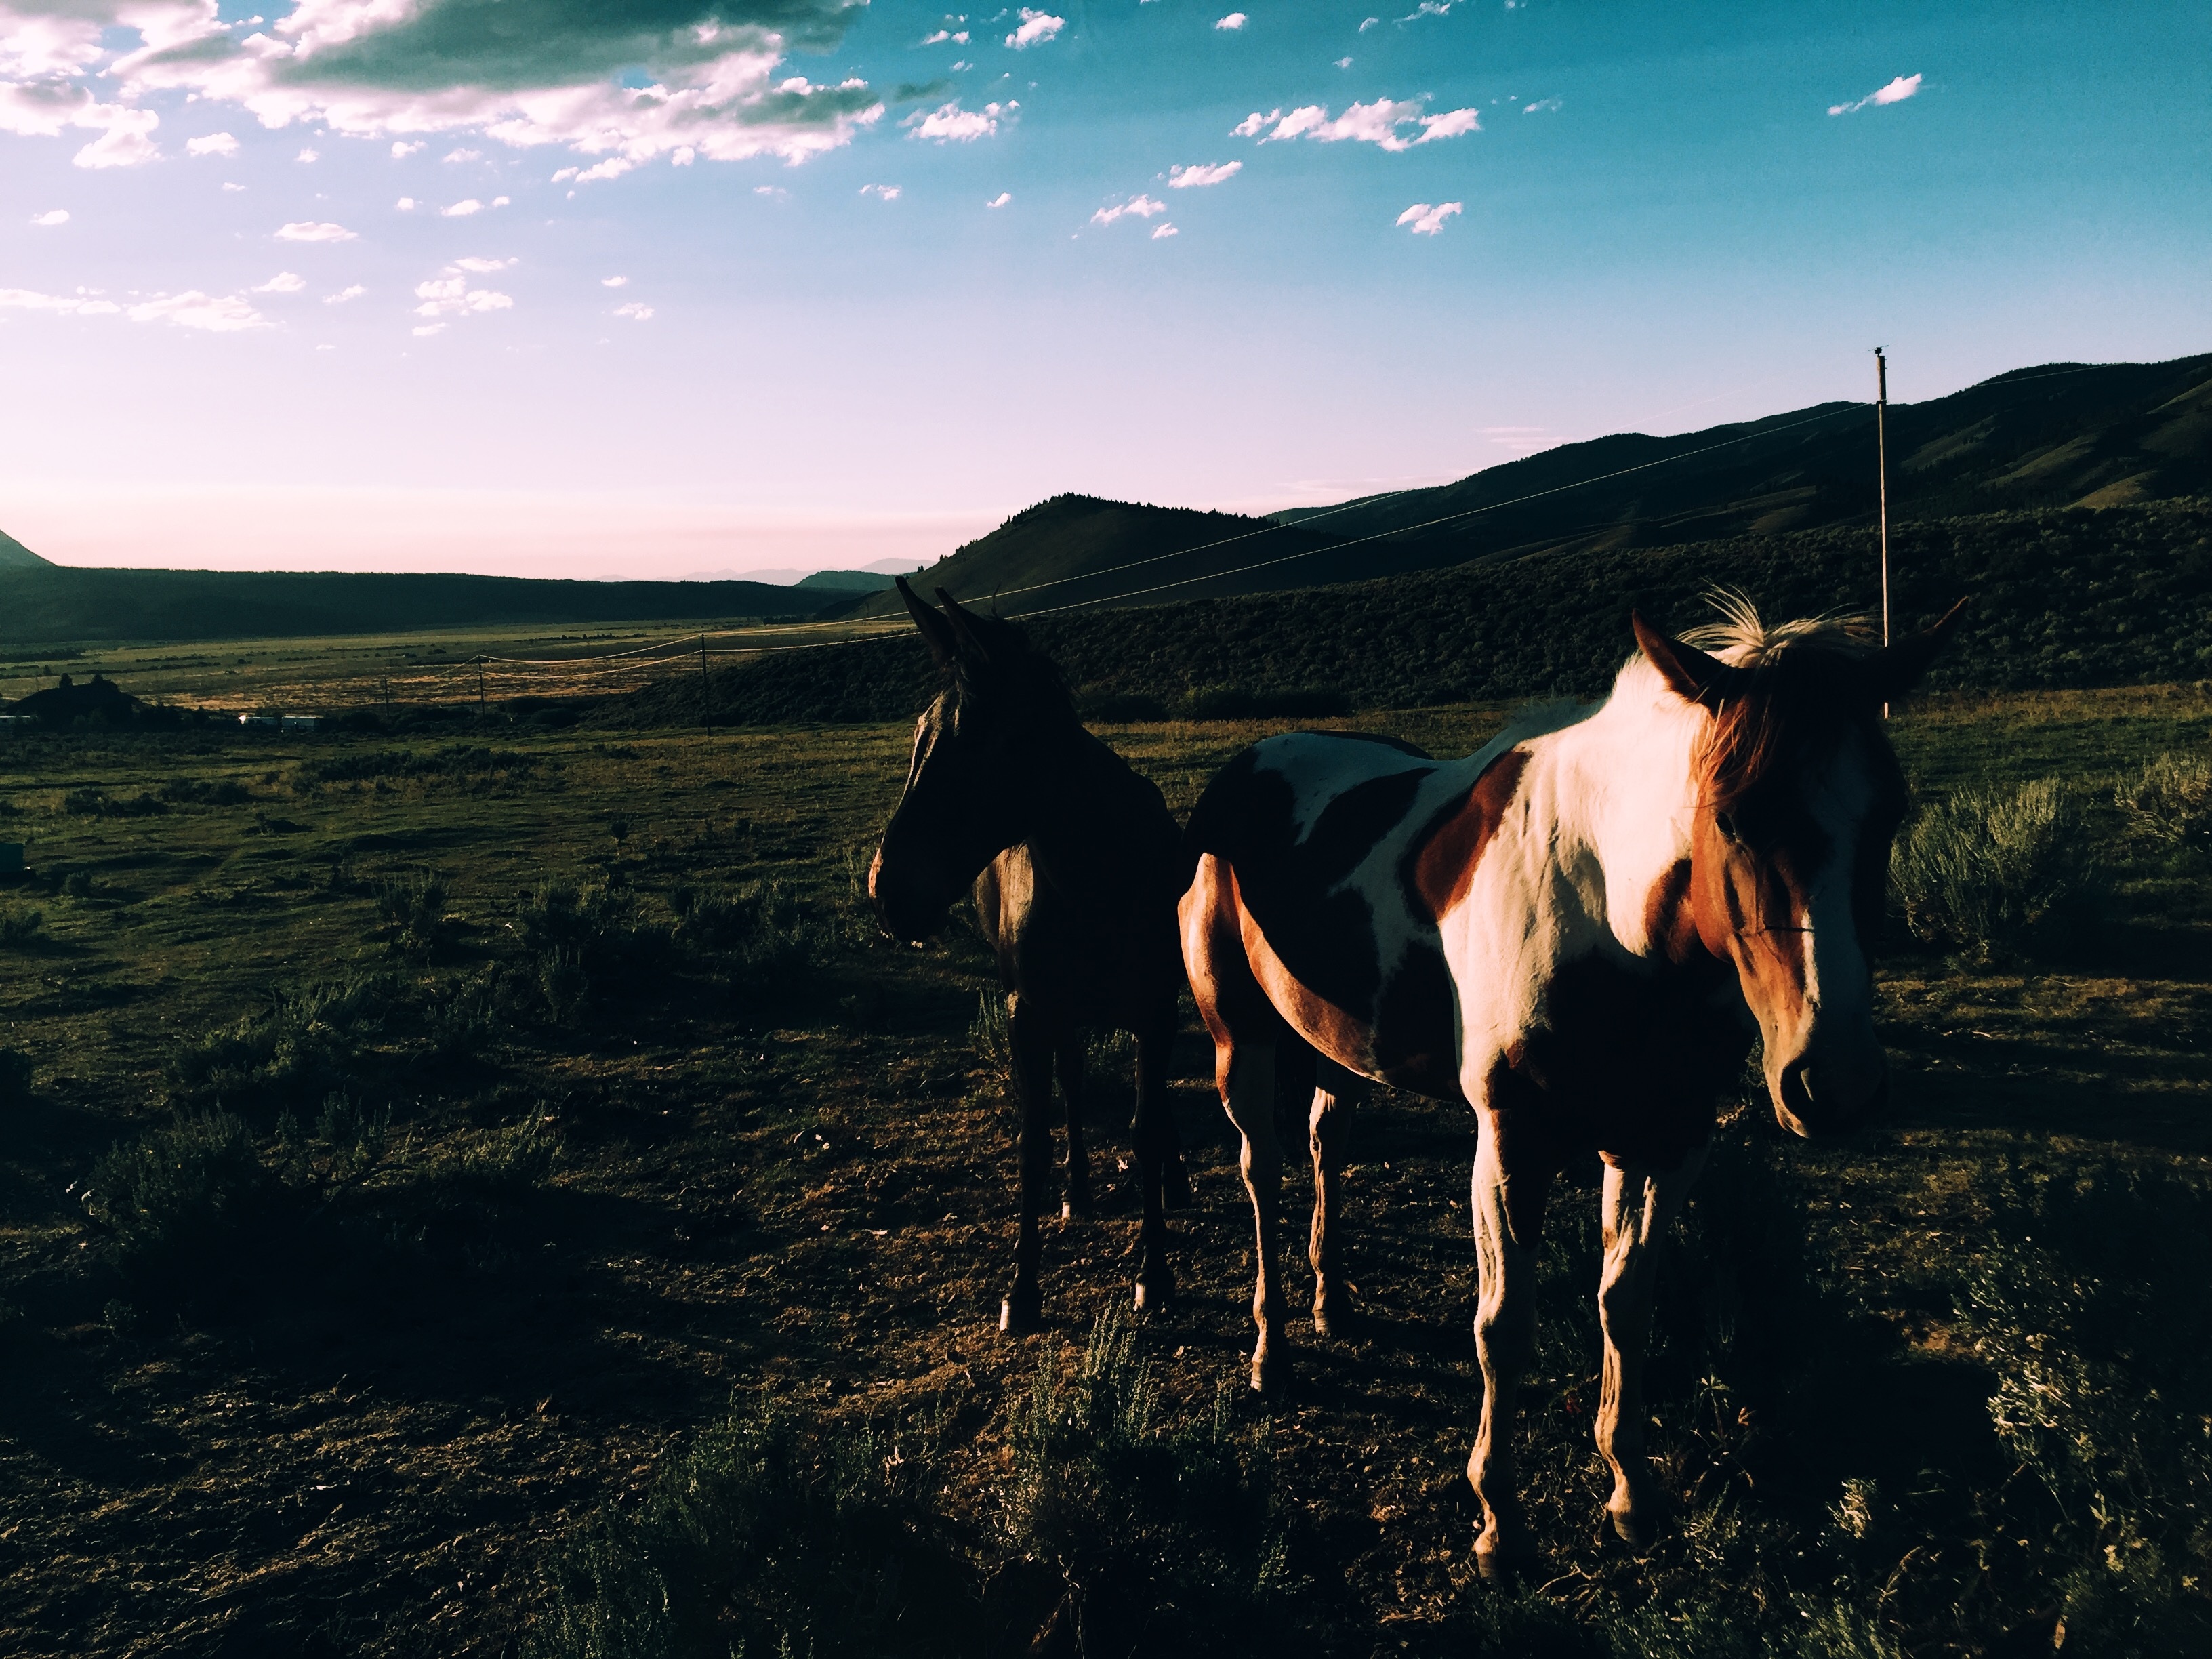
landscape, nature, mountain, pasture, horse, stallion, grassland, steppe, natural environment, horse like mammal, mustang horse